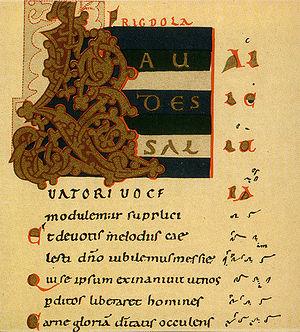
La renaissance carolingienne est une période de renouveau de la culture et des études en Occident sous les empereurs carolingiens, aux VIIIᵉ et IXᵉ siècles. Sous Charlemagne, Louis le Pieux et Charles le Chauve principalement, des progrès sensibles sont effectués dans le monde des écoles chrétiennes, tandis que la cour attire des lettrés influents, dont Alcuin, Éginhard, Raban Maur, Dungal ou Jean Scot Érigène.